Joey Slye

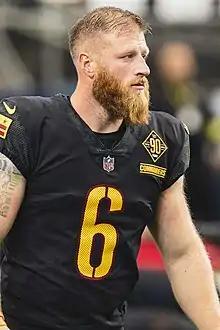
Slye with the Washington Commanders in 2022

Joseph David Slye (born April 10, 1996) is an American professional football placekicker for the Tennessee Titans of the National Football League (NFL). He played college football for the Virginia Tech Hokies and was signed as an undrafted free agent by the New York Giants in 2019. Slye has also been a member of the Carolina Panthers, Houston Texans, San Francisco 49ers, Washington Football Team / Commanders, Jacksonville Jaguars, and New England Patriots. He holds the franchise record for longest field goal for the Commanders at 61 yards, and the Patriots at 63 yards.